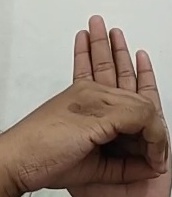
ASL sign: 0